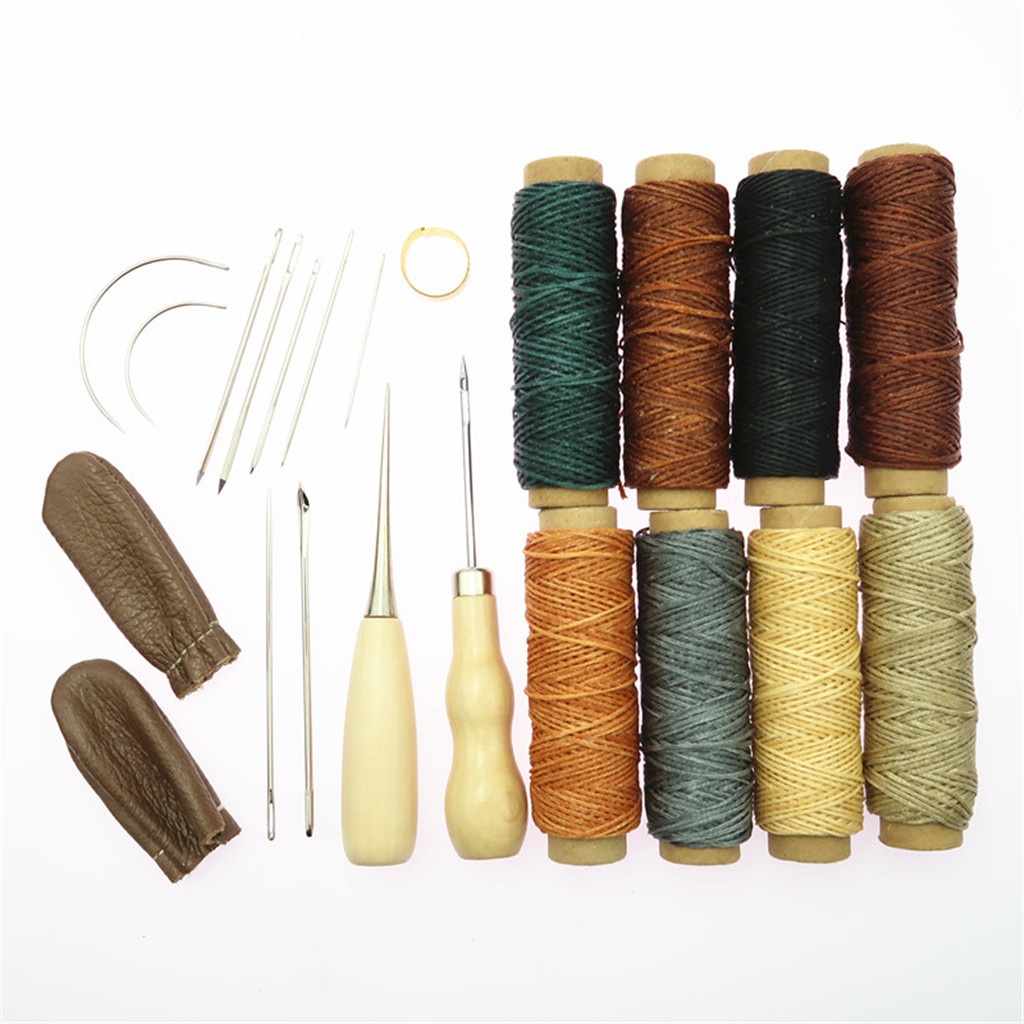
Maxbell 22 Pieces Leather Craft Hand Stitching Sewing Tools Awl Waxed Thread Thimble Kit
Description: Brand new and high quality Great for custom leather works such as sewing leather, canva, cloth, paper or other projects. Good for the basic stamping set for beginner, great for personalizing your leather craft projects. Perfect hand tools for DIY leather or hole punch,leather repair and sewing. Material: Waxed Line, Metal Size Chart: Waxed Thread: Approx. 30 Meter: / 32.8 Yards Sewing Needles: 4.6cm; 5.8cm; 6.4cm; 7cm; 9cm Curved Needles: 2 inch, 3 inch Package Includes: 1 Piece Thimble 2 Pieces Awl 2 Piece Finger Covers 8 Pieces Waxed Thread (Assorted Colors) 9 Pieces Needles (Assorted Sizes) Note: Please allow a little size error due to manual measurement. Please be reminded that due to lighting effects and monitor's brightness/contrast settings etc, the item's color may be slightly different from the pictures. Please understand.
Brand: Aladdin Shoppers: Best Online Shopping site in India - Shop Now!
Category: Arts & Entertainment > Hobbies & Creative Arts > Arts & Crafts > Art & Crafting Tools > Craft Cutting & Embossing Tools > Craft Scoring Tools